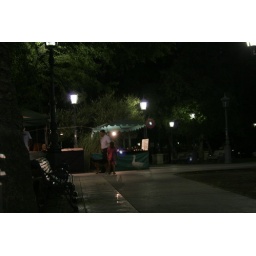
Man walking duck in Mendoza